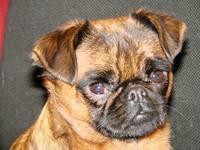
Brabancon_griffon